Jacques Villeglé

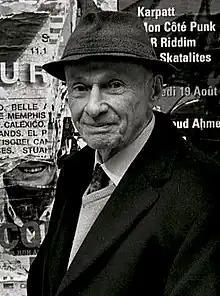
Villeglé in 2016

Jacques Villeglé, born Jacques Mahé de la Villeglé (27 March 1926 – 6 June 2022) was a French mixed-media artist and affichiste famous for his alphabet with symbolic letters and decollage with ripped or lacerated posters. He was a member of the Nouveau Réalisme art group (1960–1970). His work is primarily focused on the anonymous and on the marginal remains of civilization. The sociologist Zygmunt Bauman has qualified him as one of the most outstanding exponents of liquid art, in his work "Liquid Life", together with Herman Braun-Vega and Manolo Valdés.